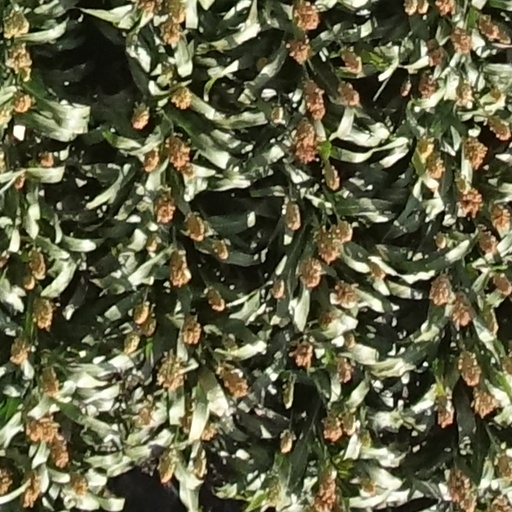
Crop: sorghum